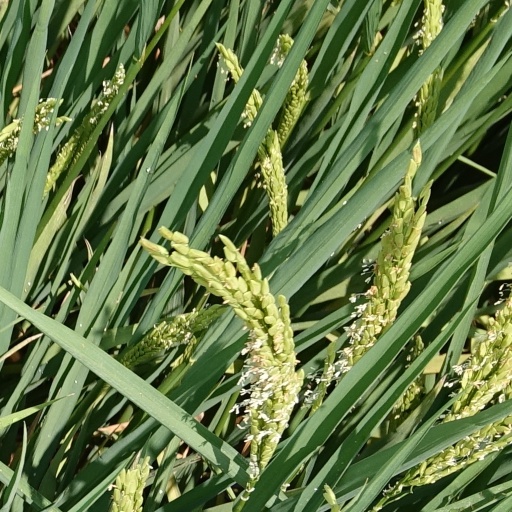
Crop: rice